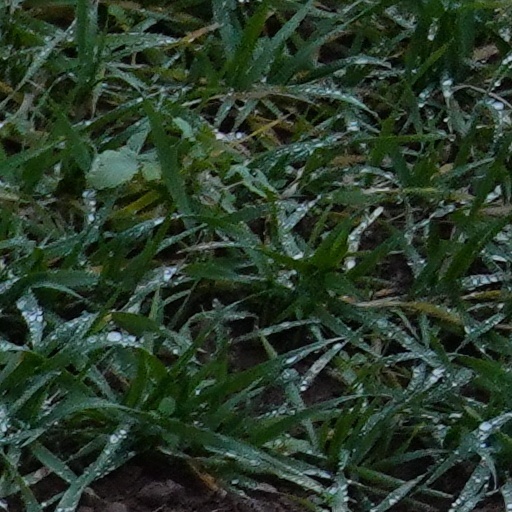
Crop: wheat